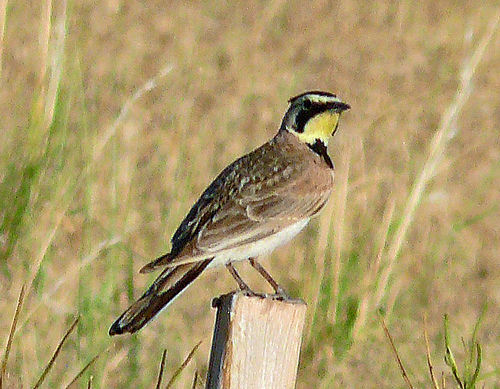
this medium sized bird has a brown body, and a yellow head with black patches.
this bird has yellow distinctive throat with black malar stripe.
this bird has a white abdomen, yellow throat and superciliary, brown wings and tail, and a black crown bill and malar stripe.
this is a light brown bird that is medium sized with a black cheek patch and crown.
this bird is brown, black, and yellow in color with a black beak, and black eye rings.
this bird has a yellow throat, brown chest and secondaries and a white belly.
this bird has a brown body and tail, but its head is yellow and black.
a brown bird with a black crown and a yellow throat with black streak coming from the bill.
this bird is brown with yellow and has a very short beak.
the bird has a yellow and black head and brown wings.
Species: Horned Lark